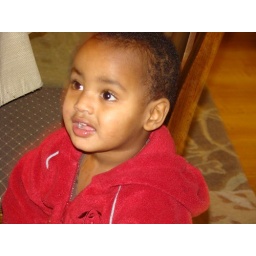
Cute boy in red